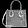
Label: Bag